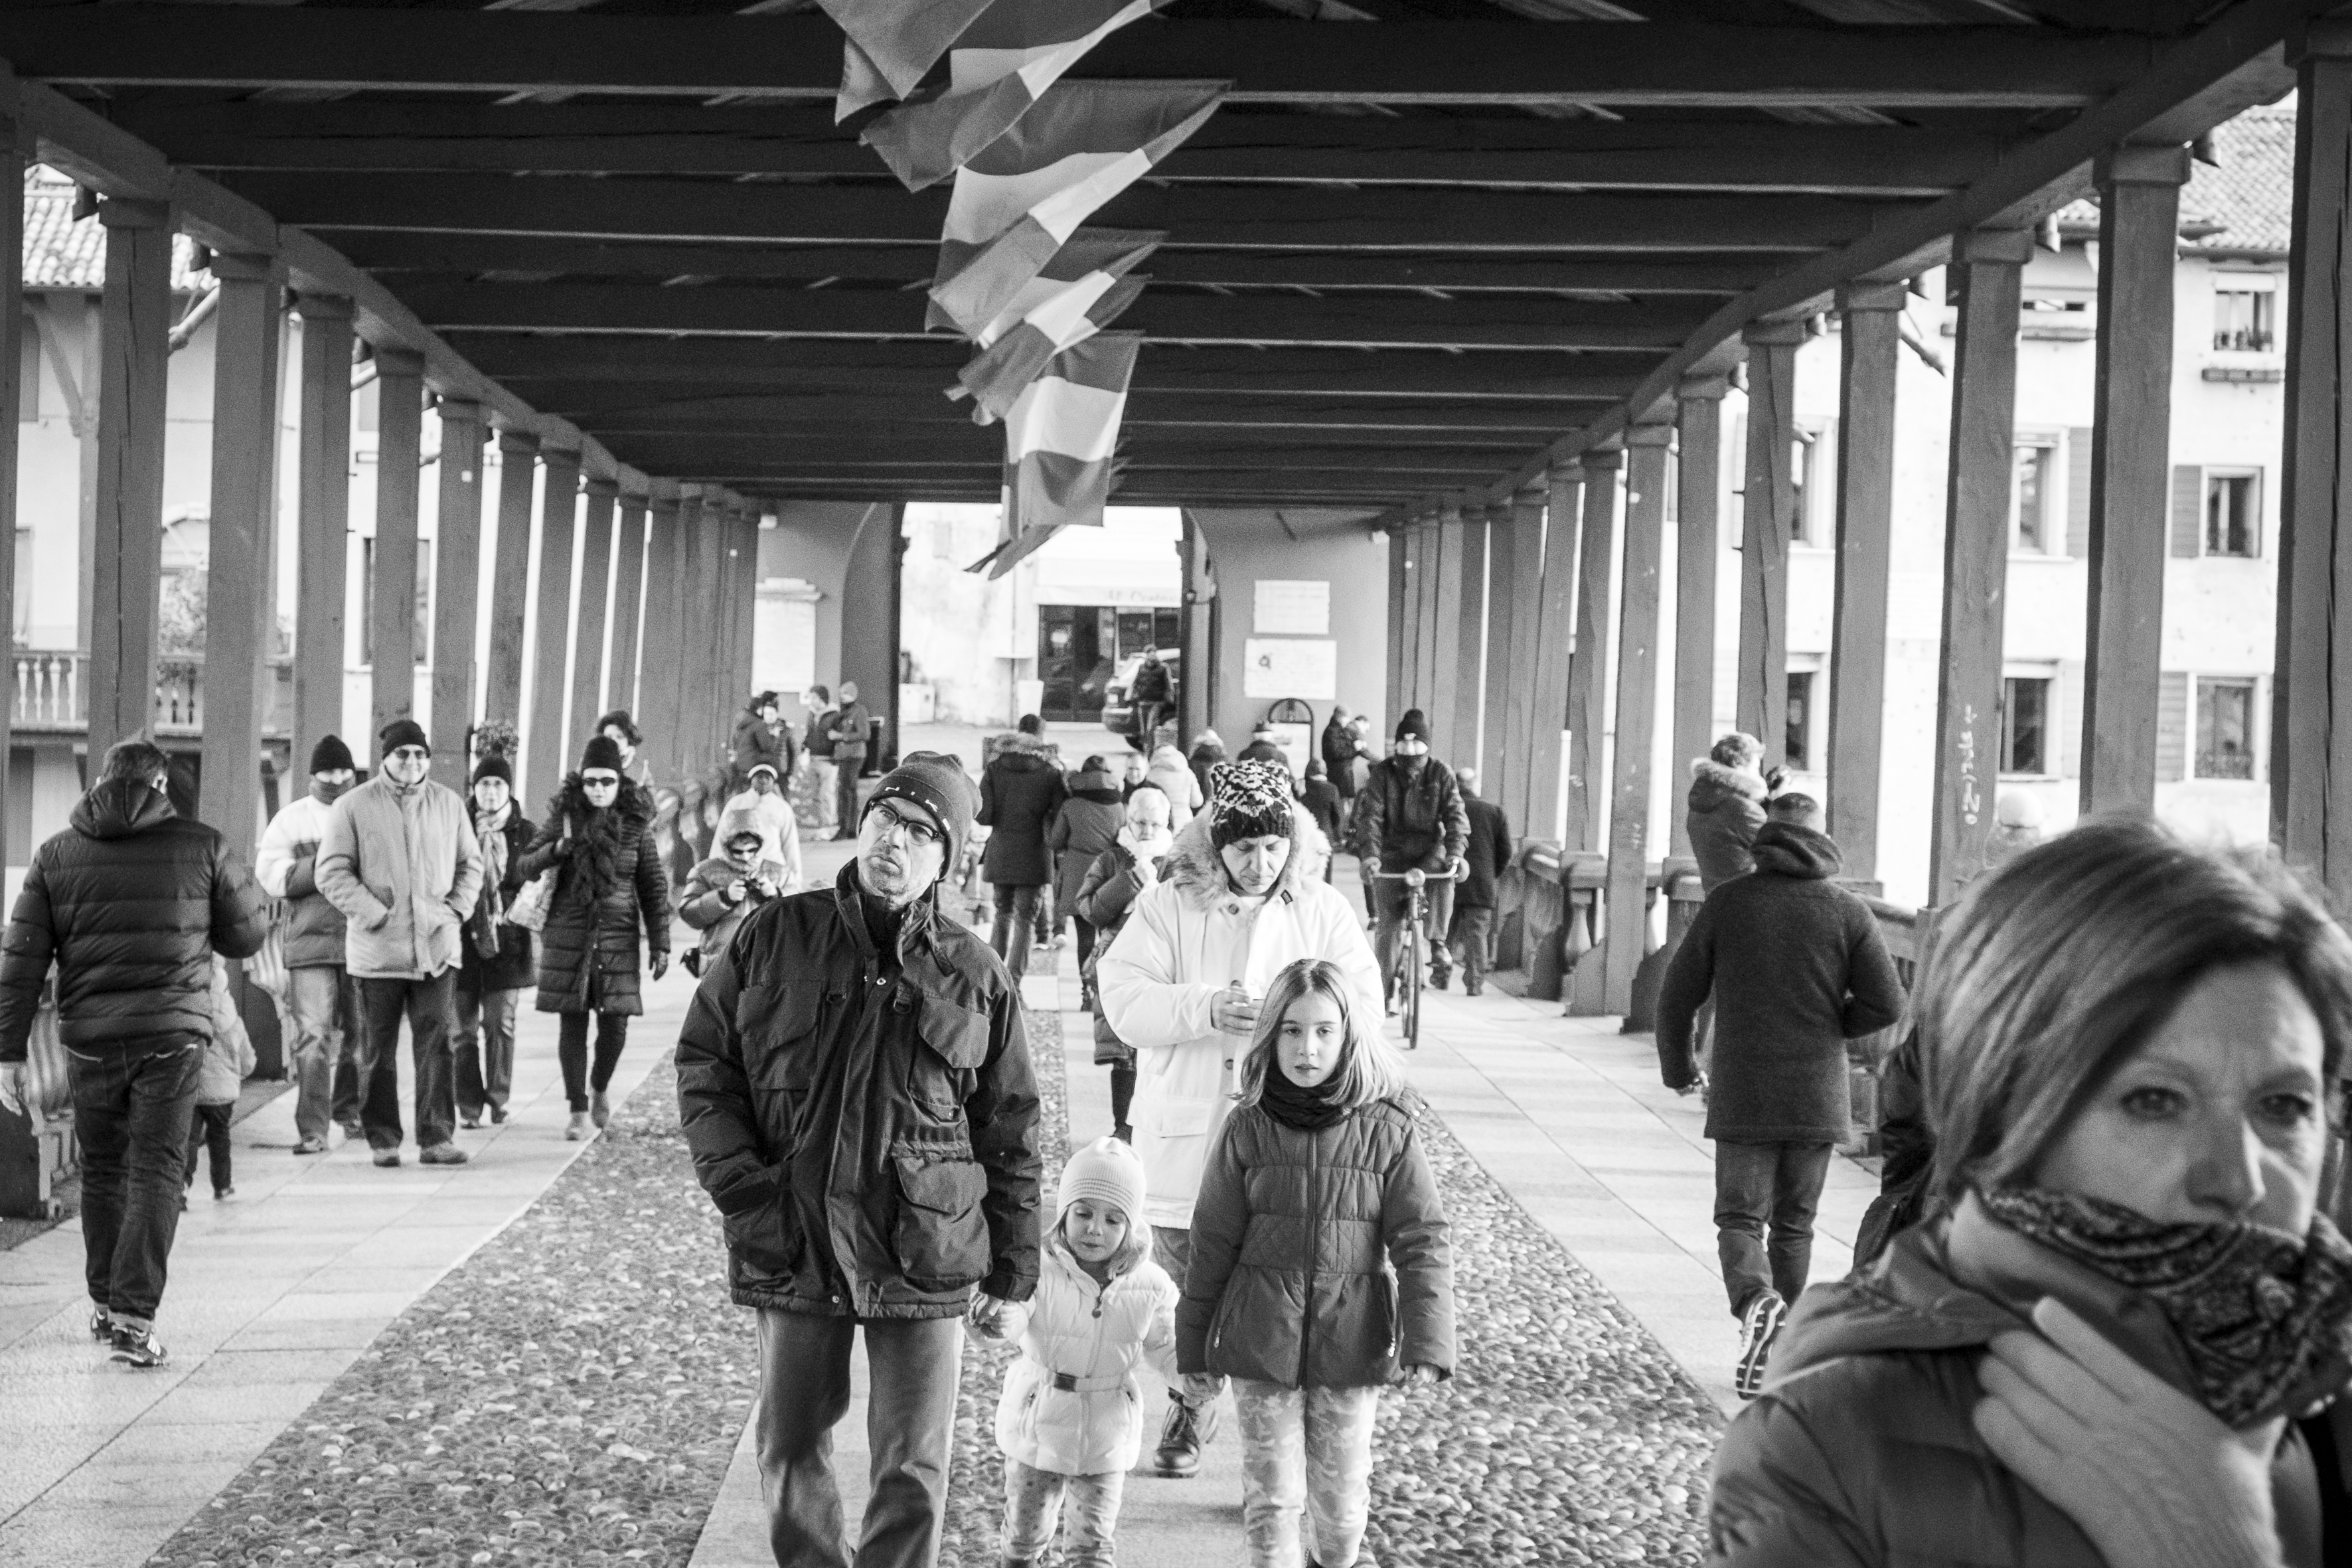
black and white, people, road, street, urban, crowd, travel, fujifilm, italy, monochrome, bw, blackandwhite, blackwhite, ngc, photograph, snapshot, noiretblanc, fuji, fujix, fujixe1, bassanodelgrappa, monochrome photography